Human rights movement

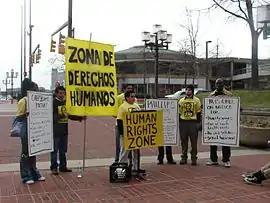
United Workers demonstrating for human rights and fair development in Baltimore's Inner Harbor.

The international human rights movement is concerned with issues such as deprivation of life and liberty, deprivation of the right of free and peaceful expressions, gatherings and worship, equal treatment regardless of individual background, and opposition to unjust and cruel practices such as torture. Other issues include opposition to the death penalty and to child labor.